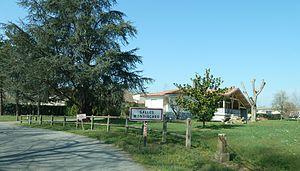
Entrée dans Salles-Mongiscard
Salles-Mongiscard est une commune française située dans le département des Pyrénées-Atlantiques, en région Nouvelle-Aquitaine.